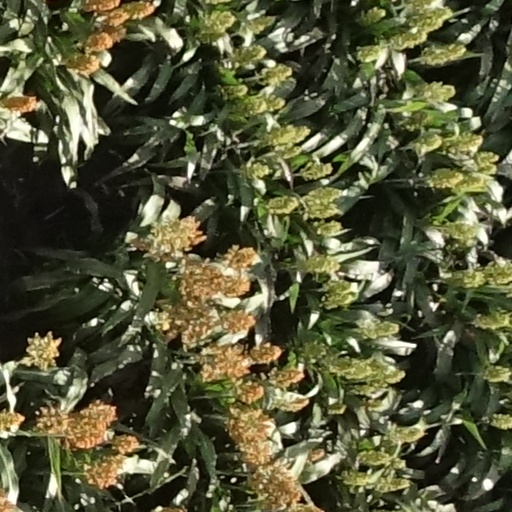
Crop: sorghum